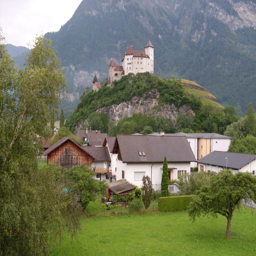
Burg Gutenberg